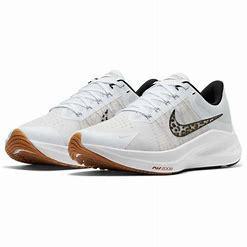
Brand: Nike
Model: Winflo 10